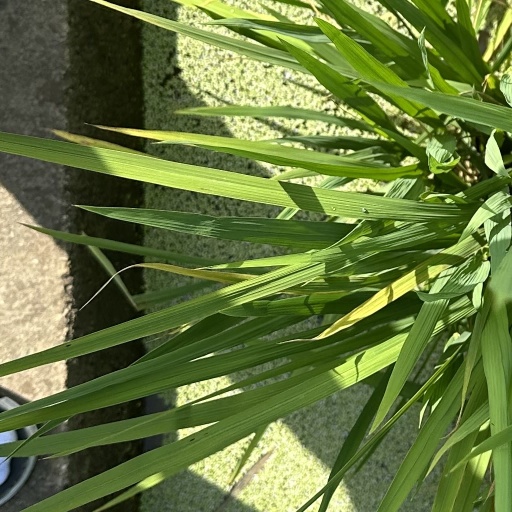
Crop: rice